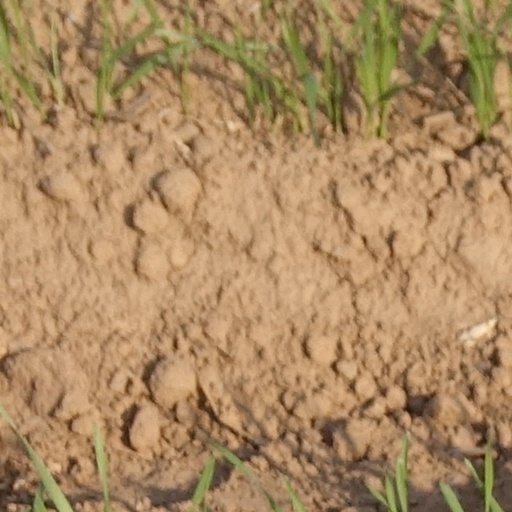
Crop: wheat